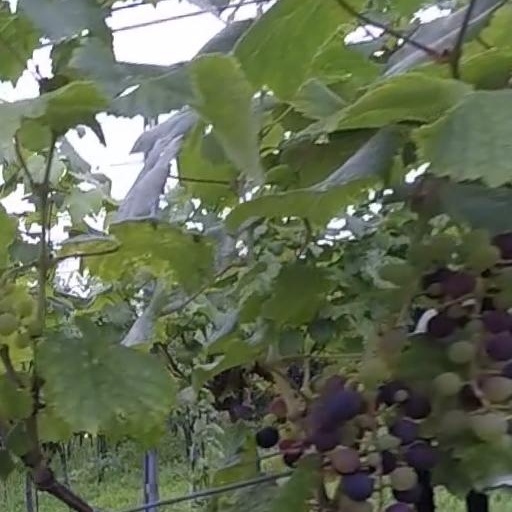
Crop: grape